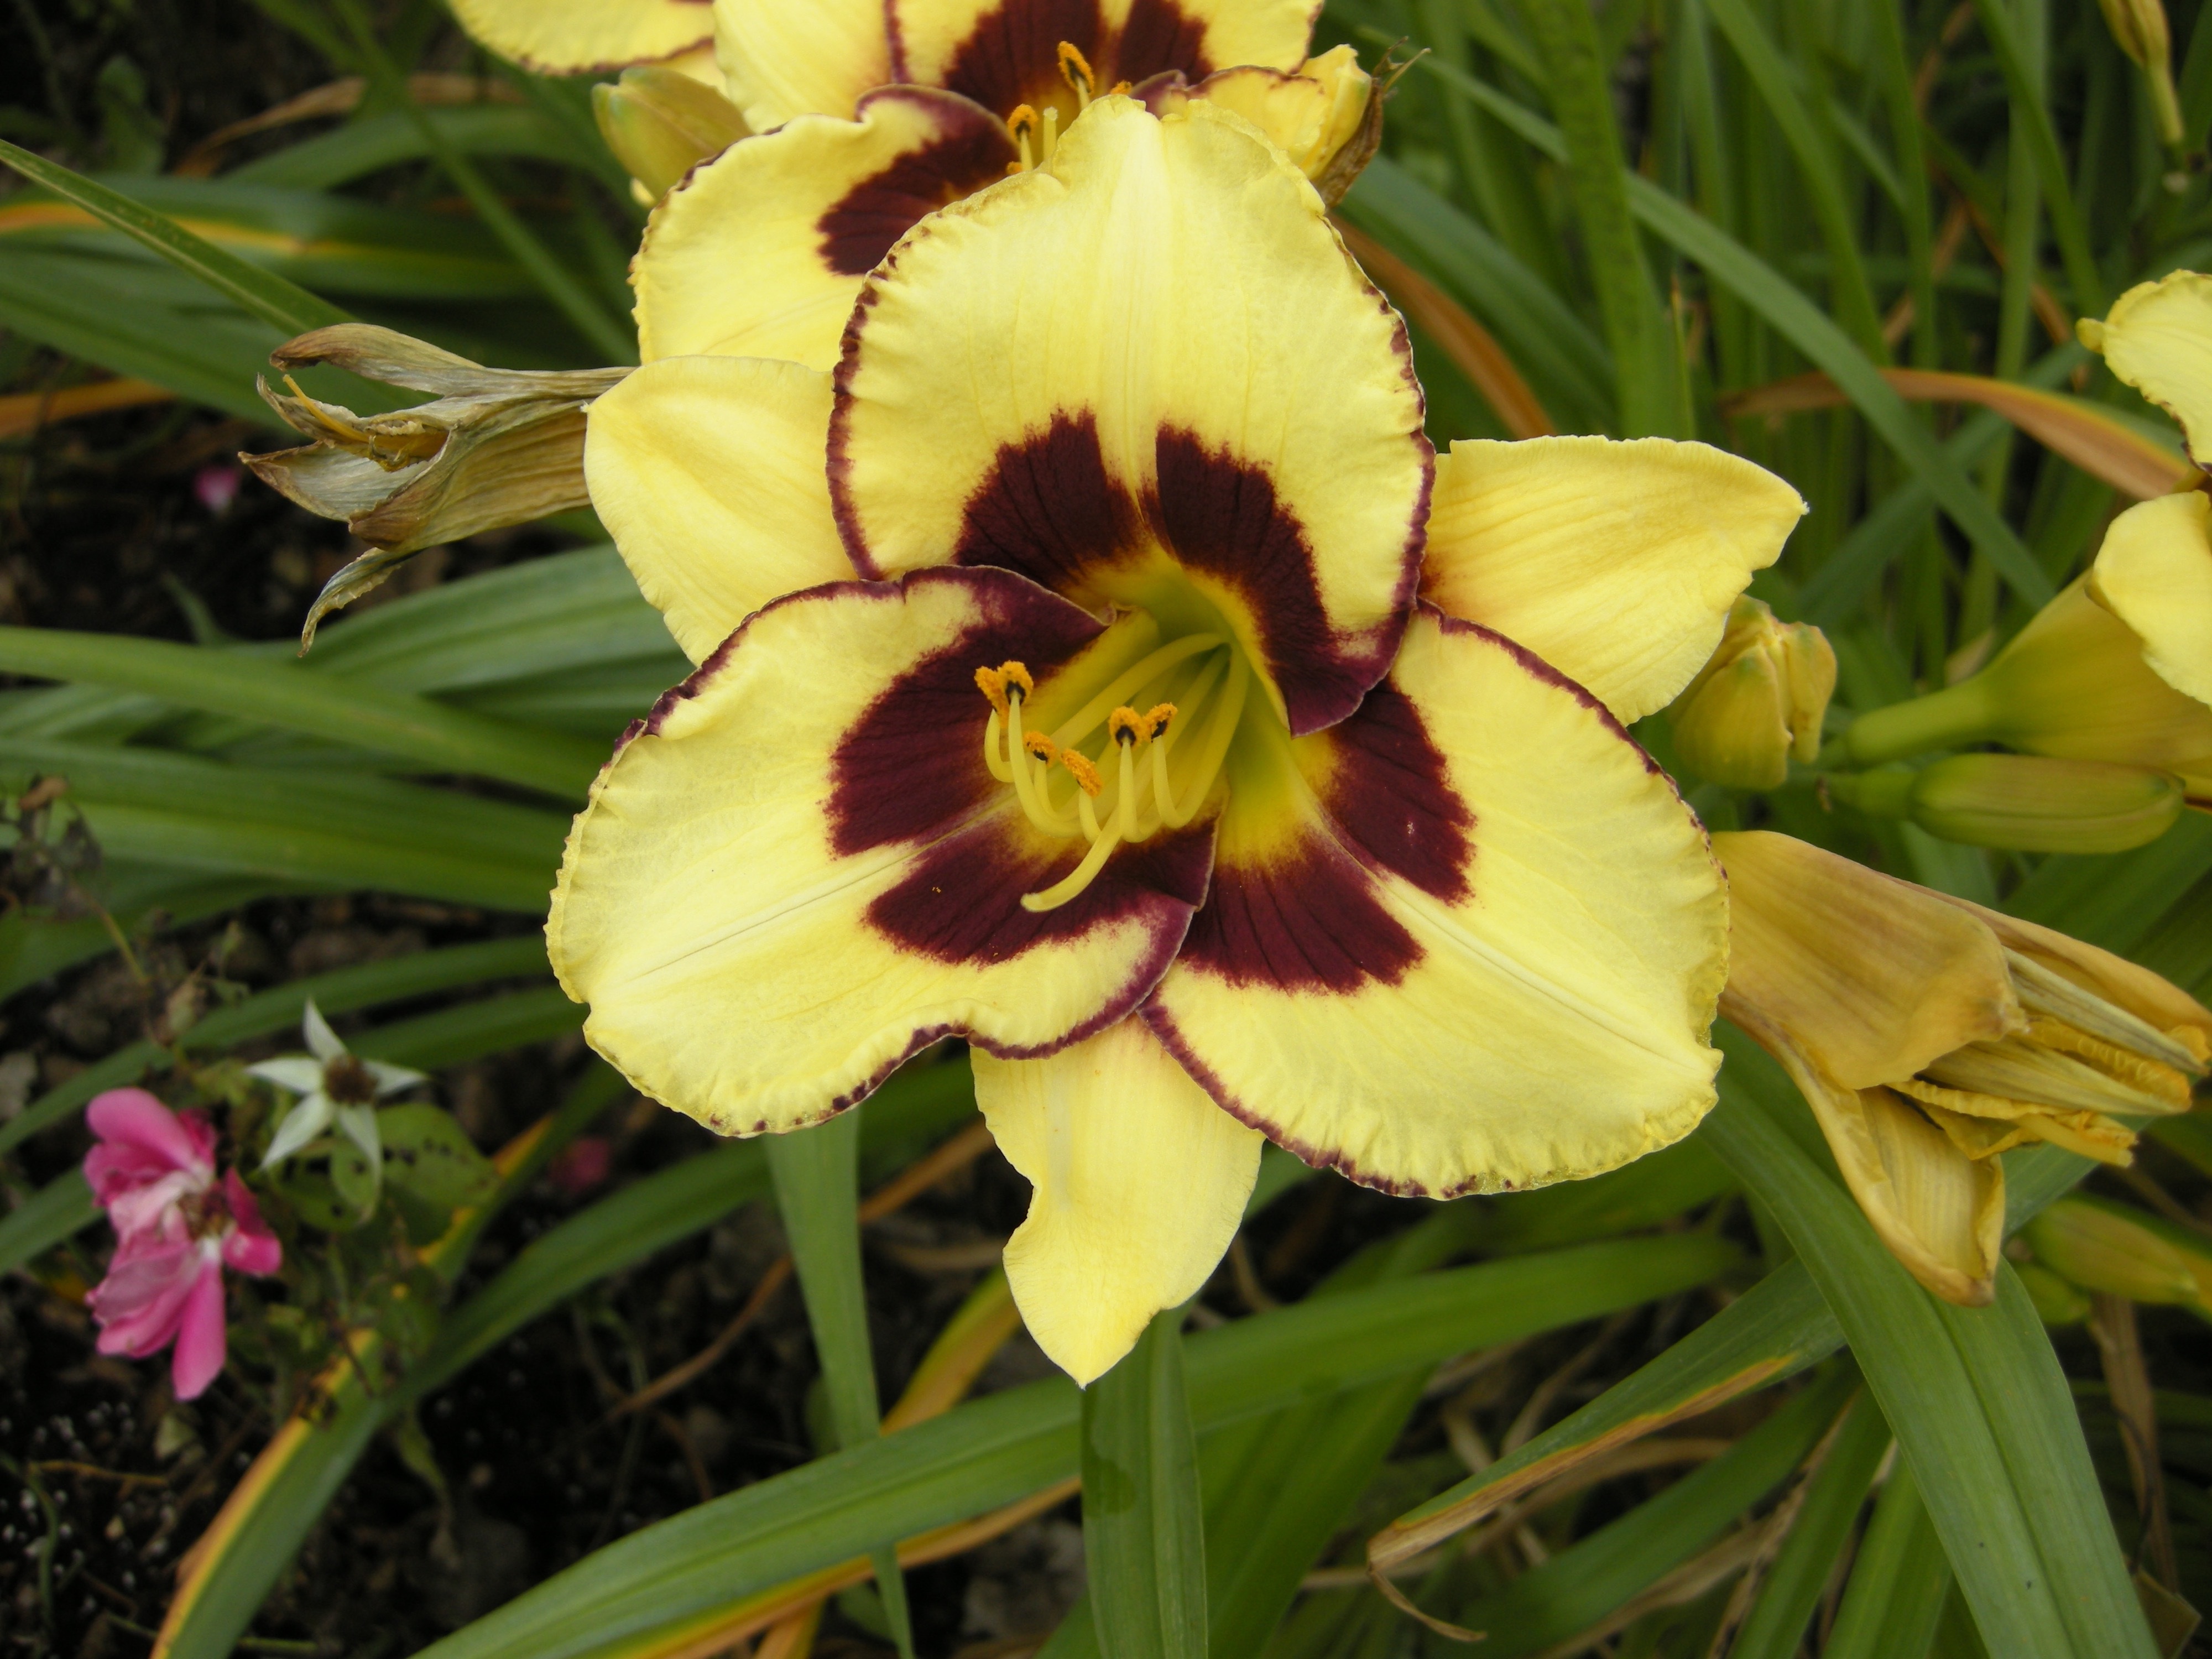
nature, plant, flower, yellow, lily, manitoba, daylily, flowering plant, land plant